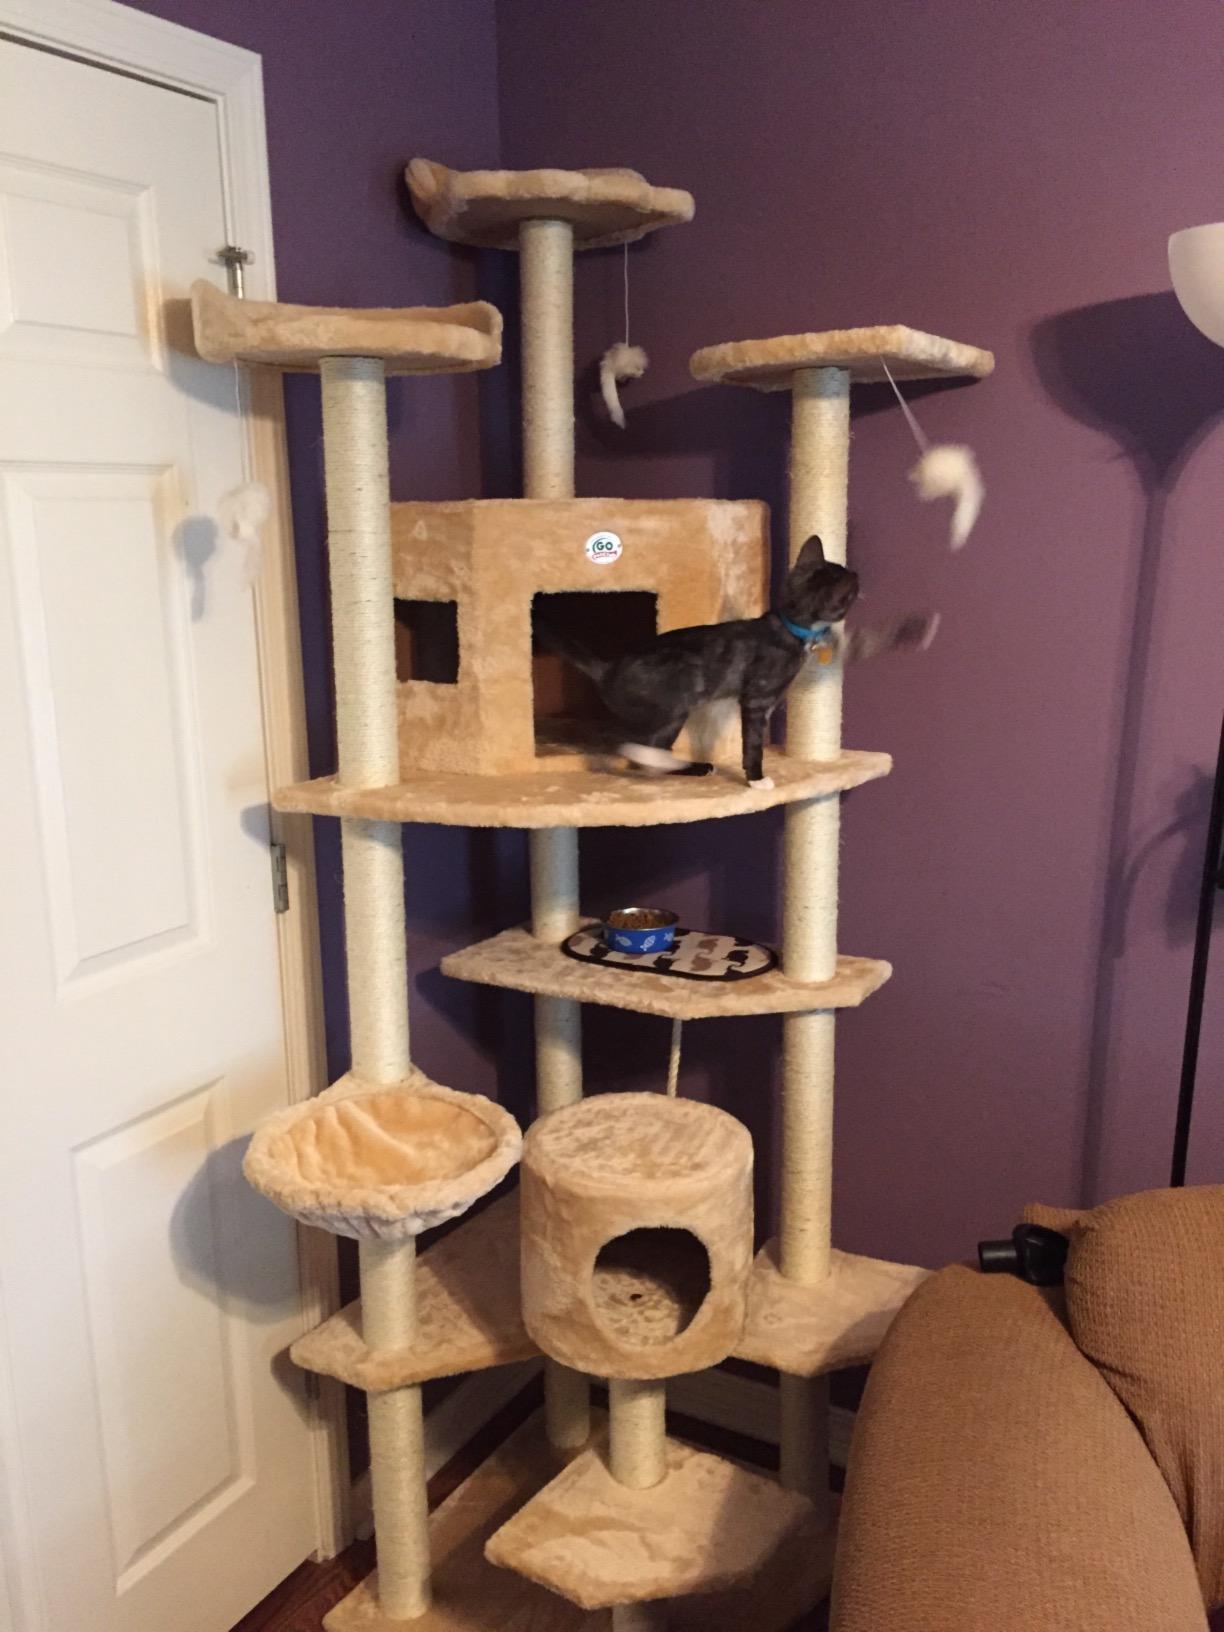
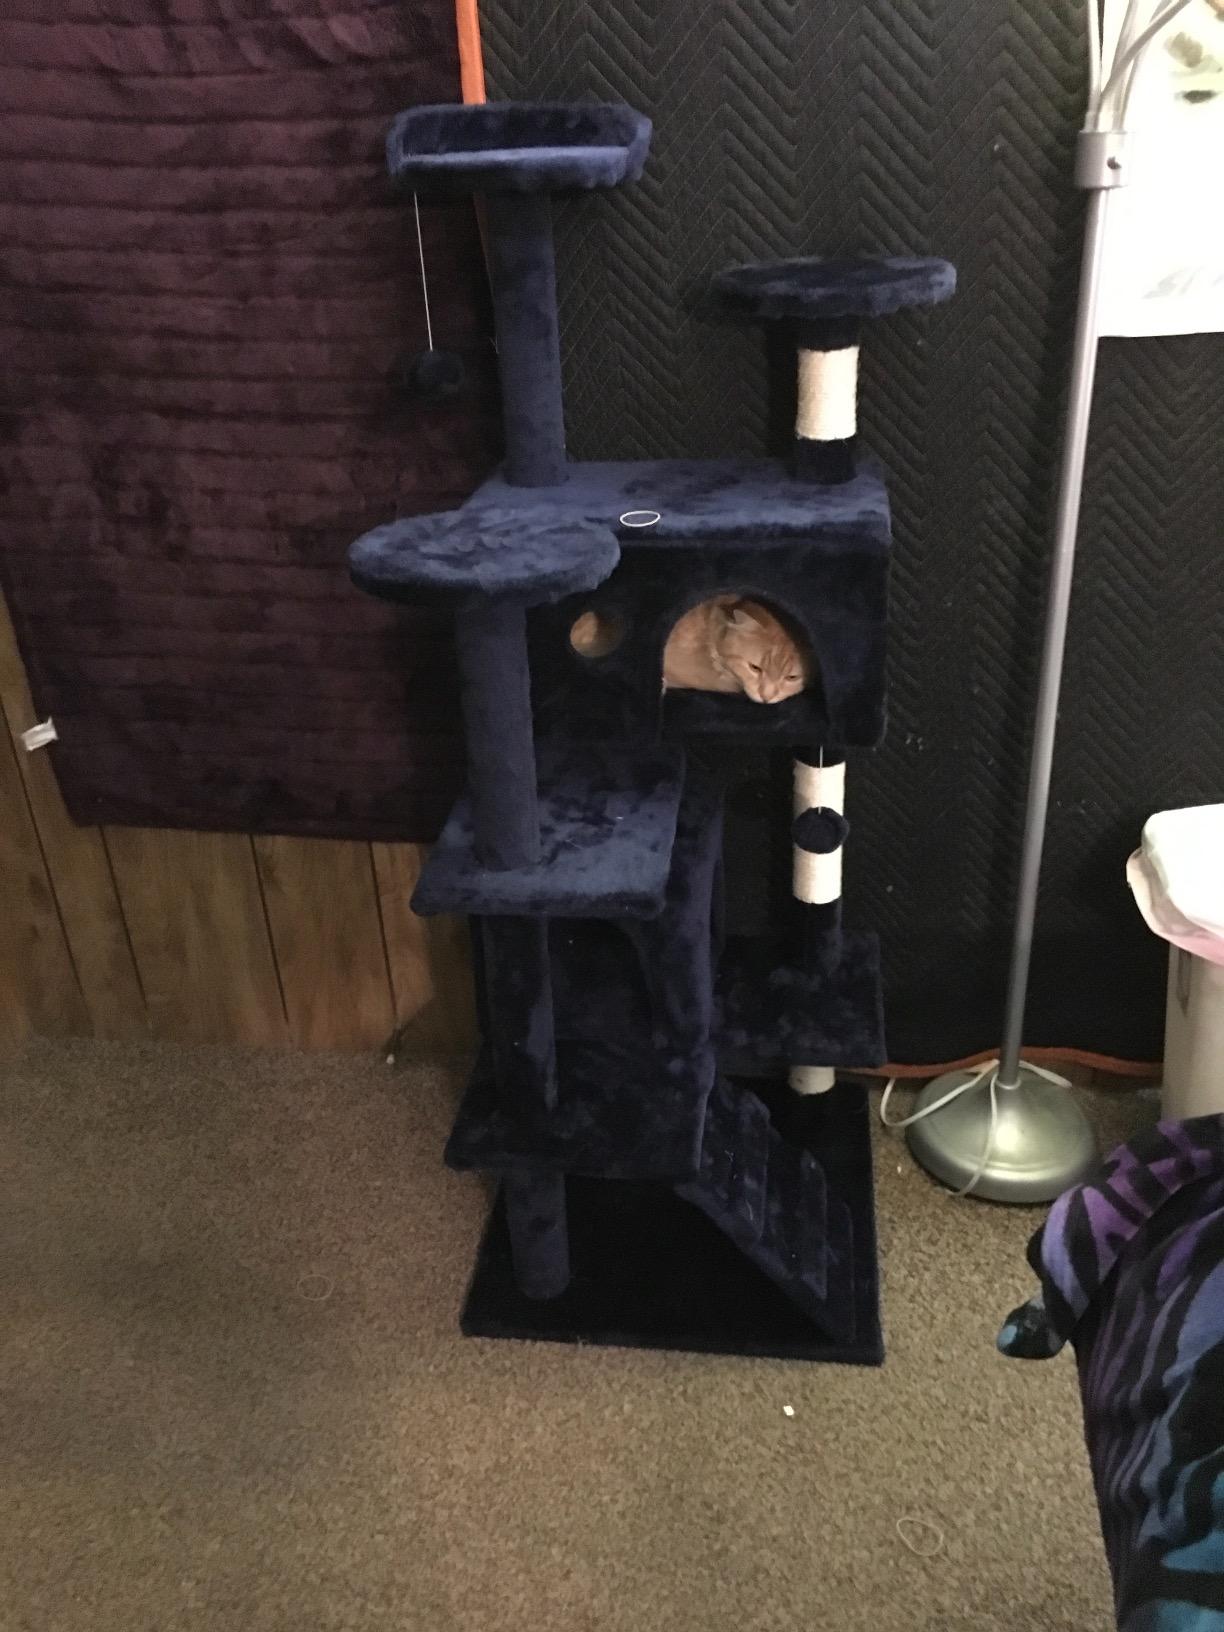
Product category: items_cat tree
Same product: no